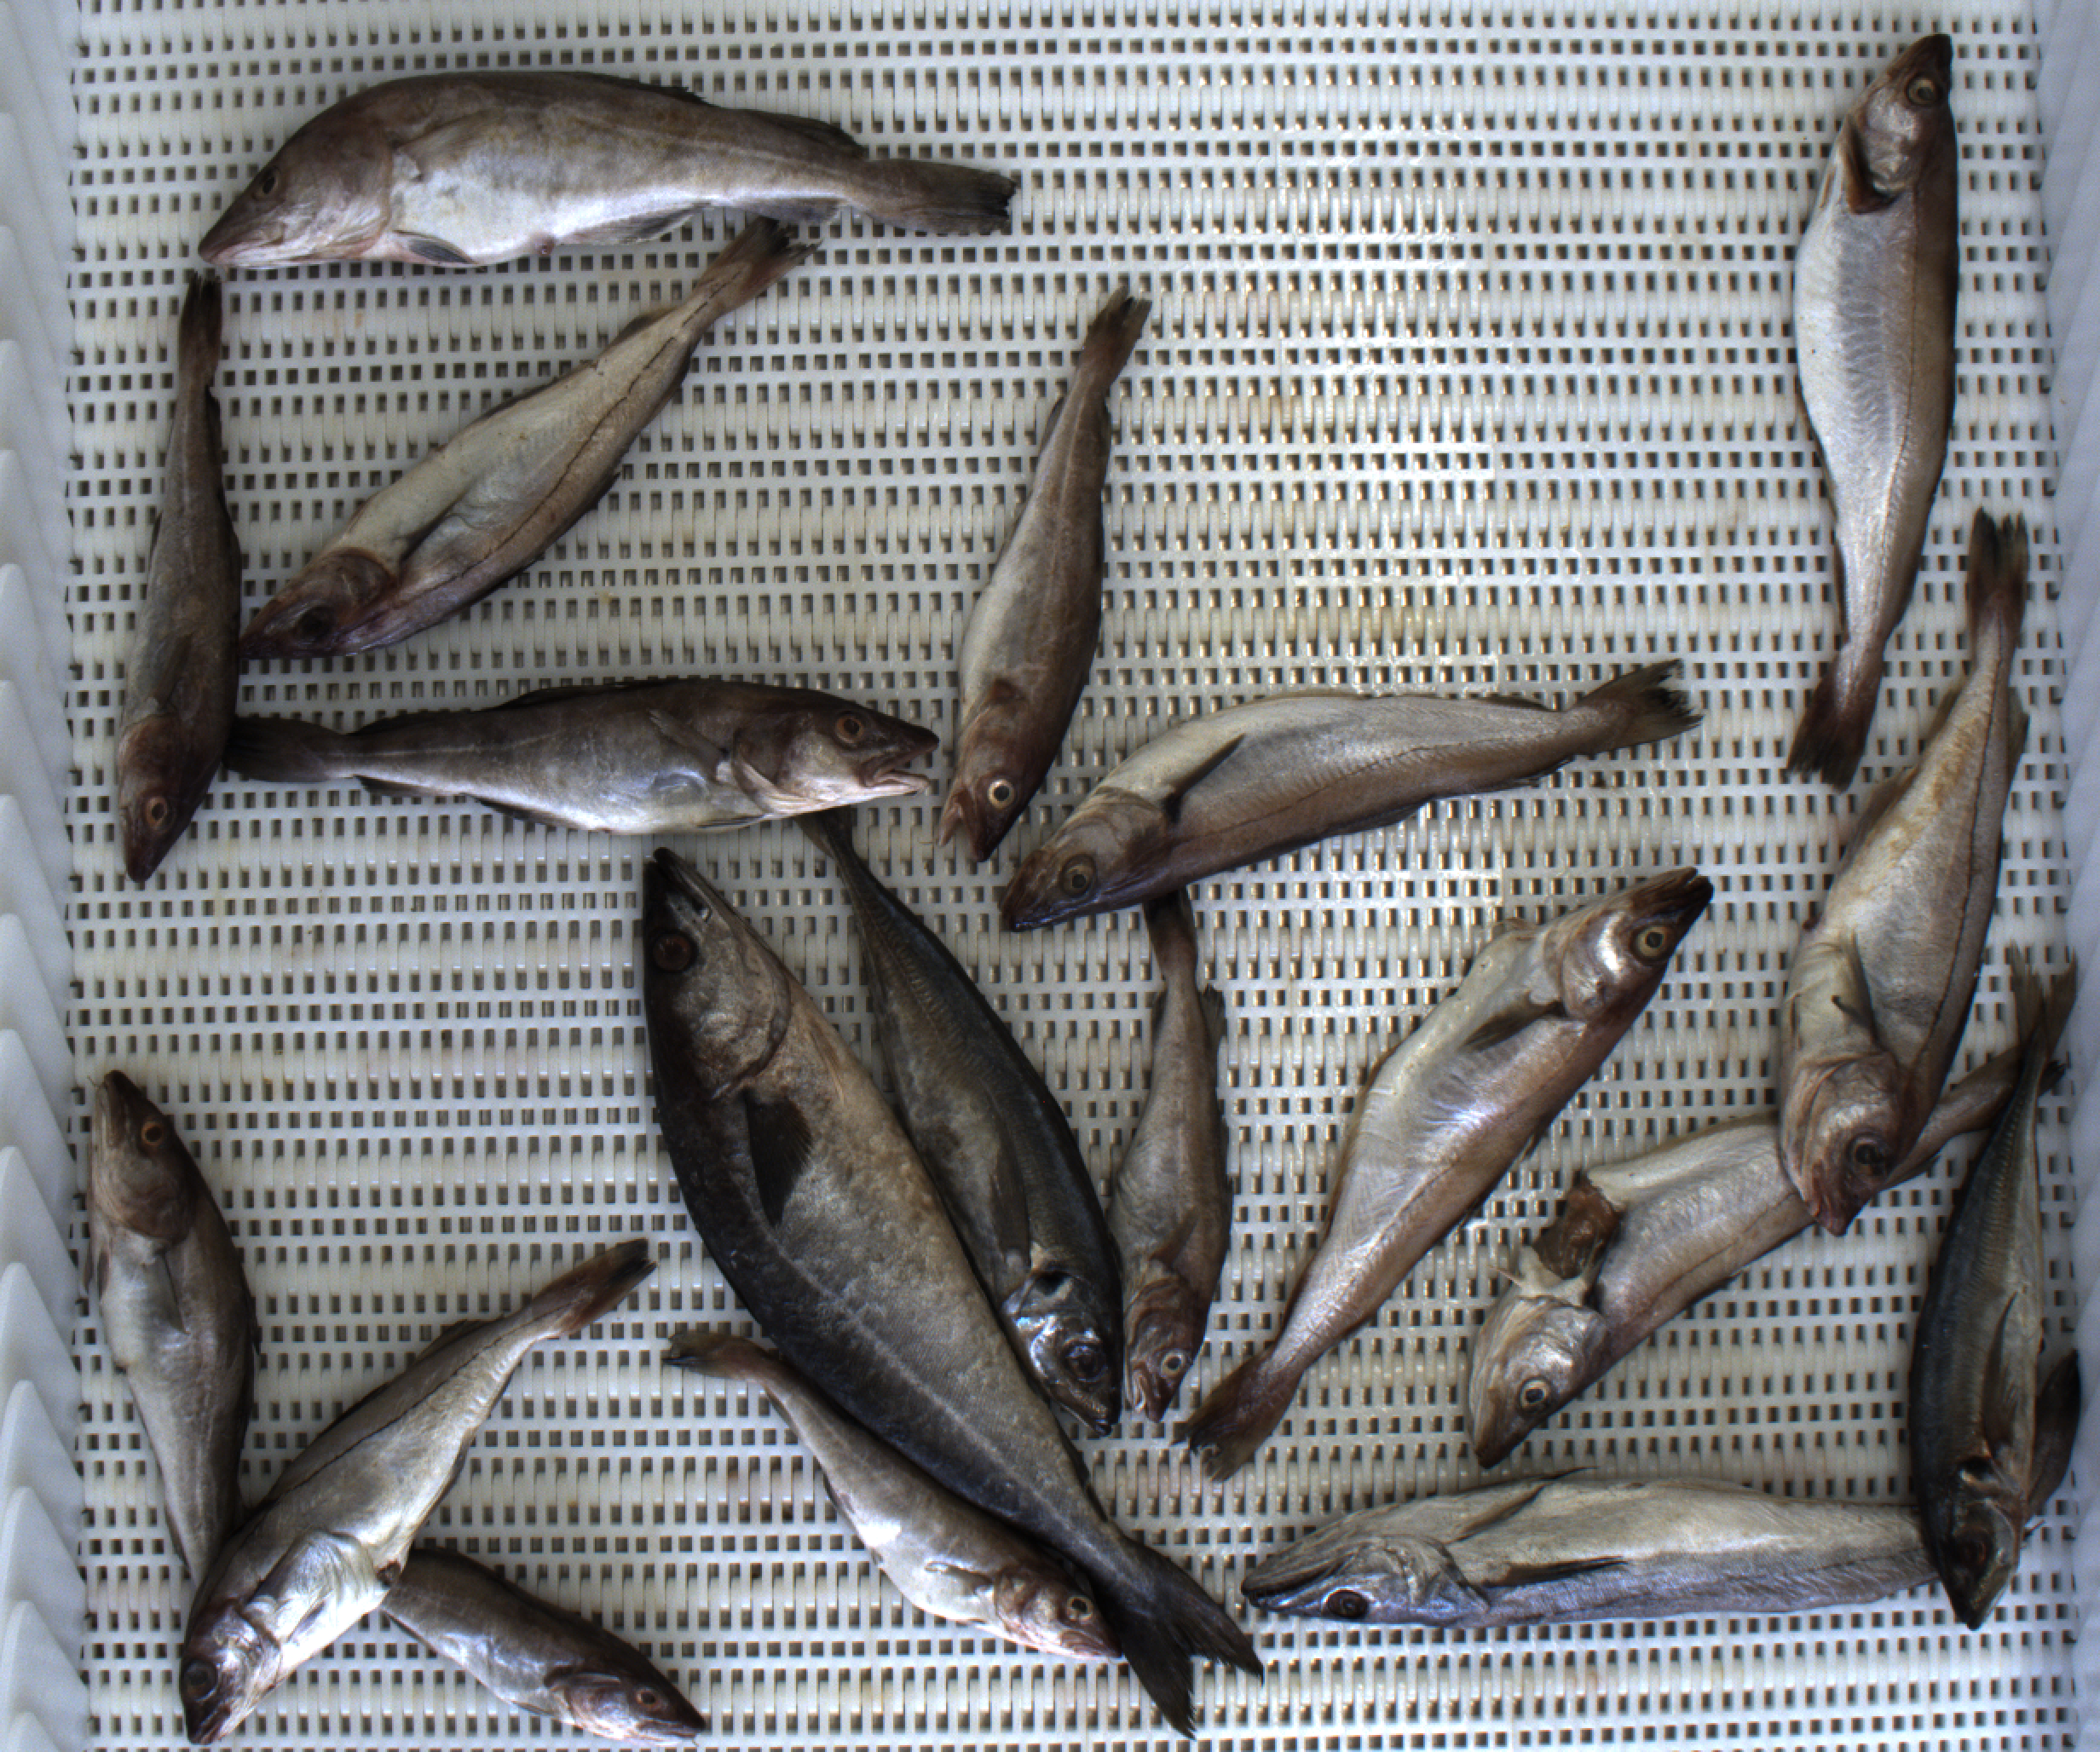
Total fish: 19
Cod: 8
Haddock: 3
Whiting: 4
Hake: 1
Horse mackerel: 2
Saithe: 1
Other: 0